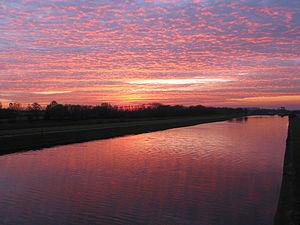
Hensies (Belgique), ciel en feu sur le canal Pommeroeul-Condé et l'écluse d'Hensies.
Hensies [ɑ̃ziː] est une commune francophone de Belgique située en Région wallonne dans la province de Hainaut. Cette commune fait partie de l'arrondissement administratif de Mons.